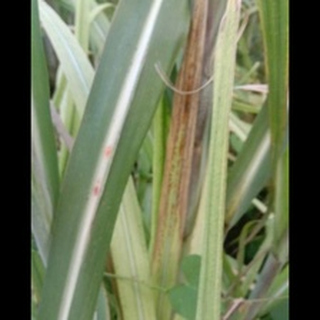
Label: sugarcane_red_rot